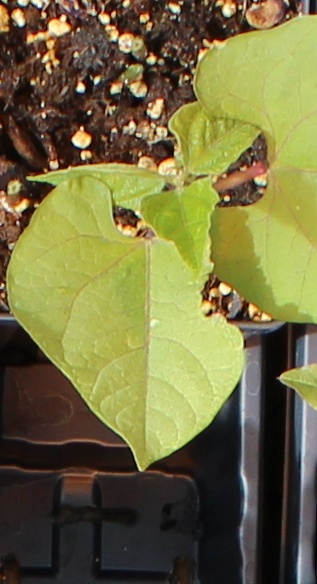
Label: Blackbean